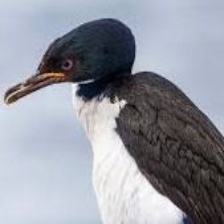
Species: AUCKLAND SHAQ
Scientific name: LEUCOCARBO COLENSOI